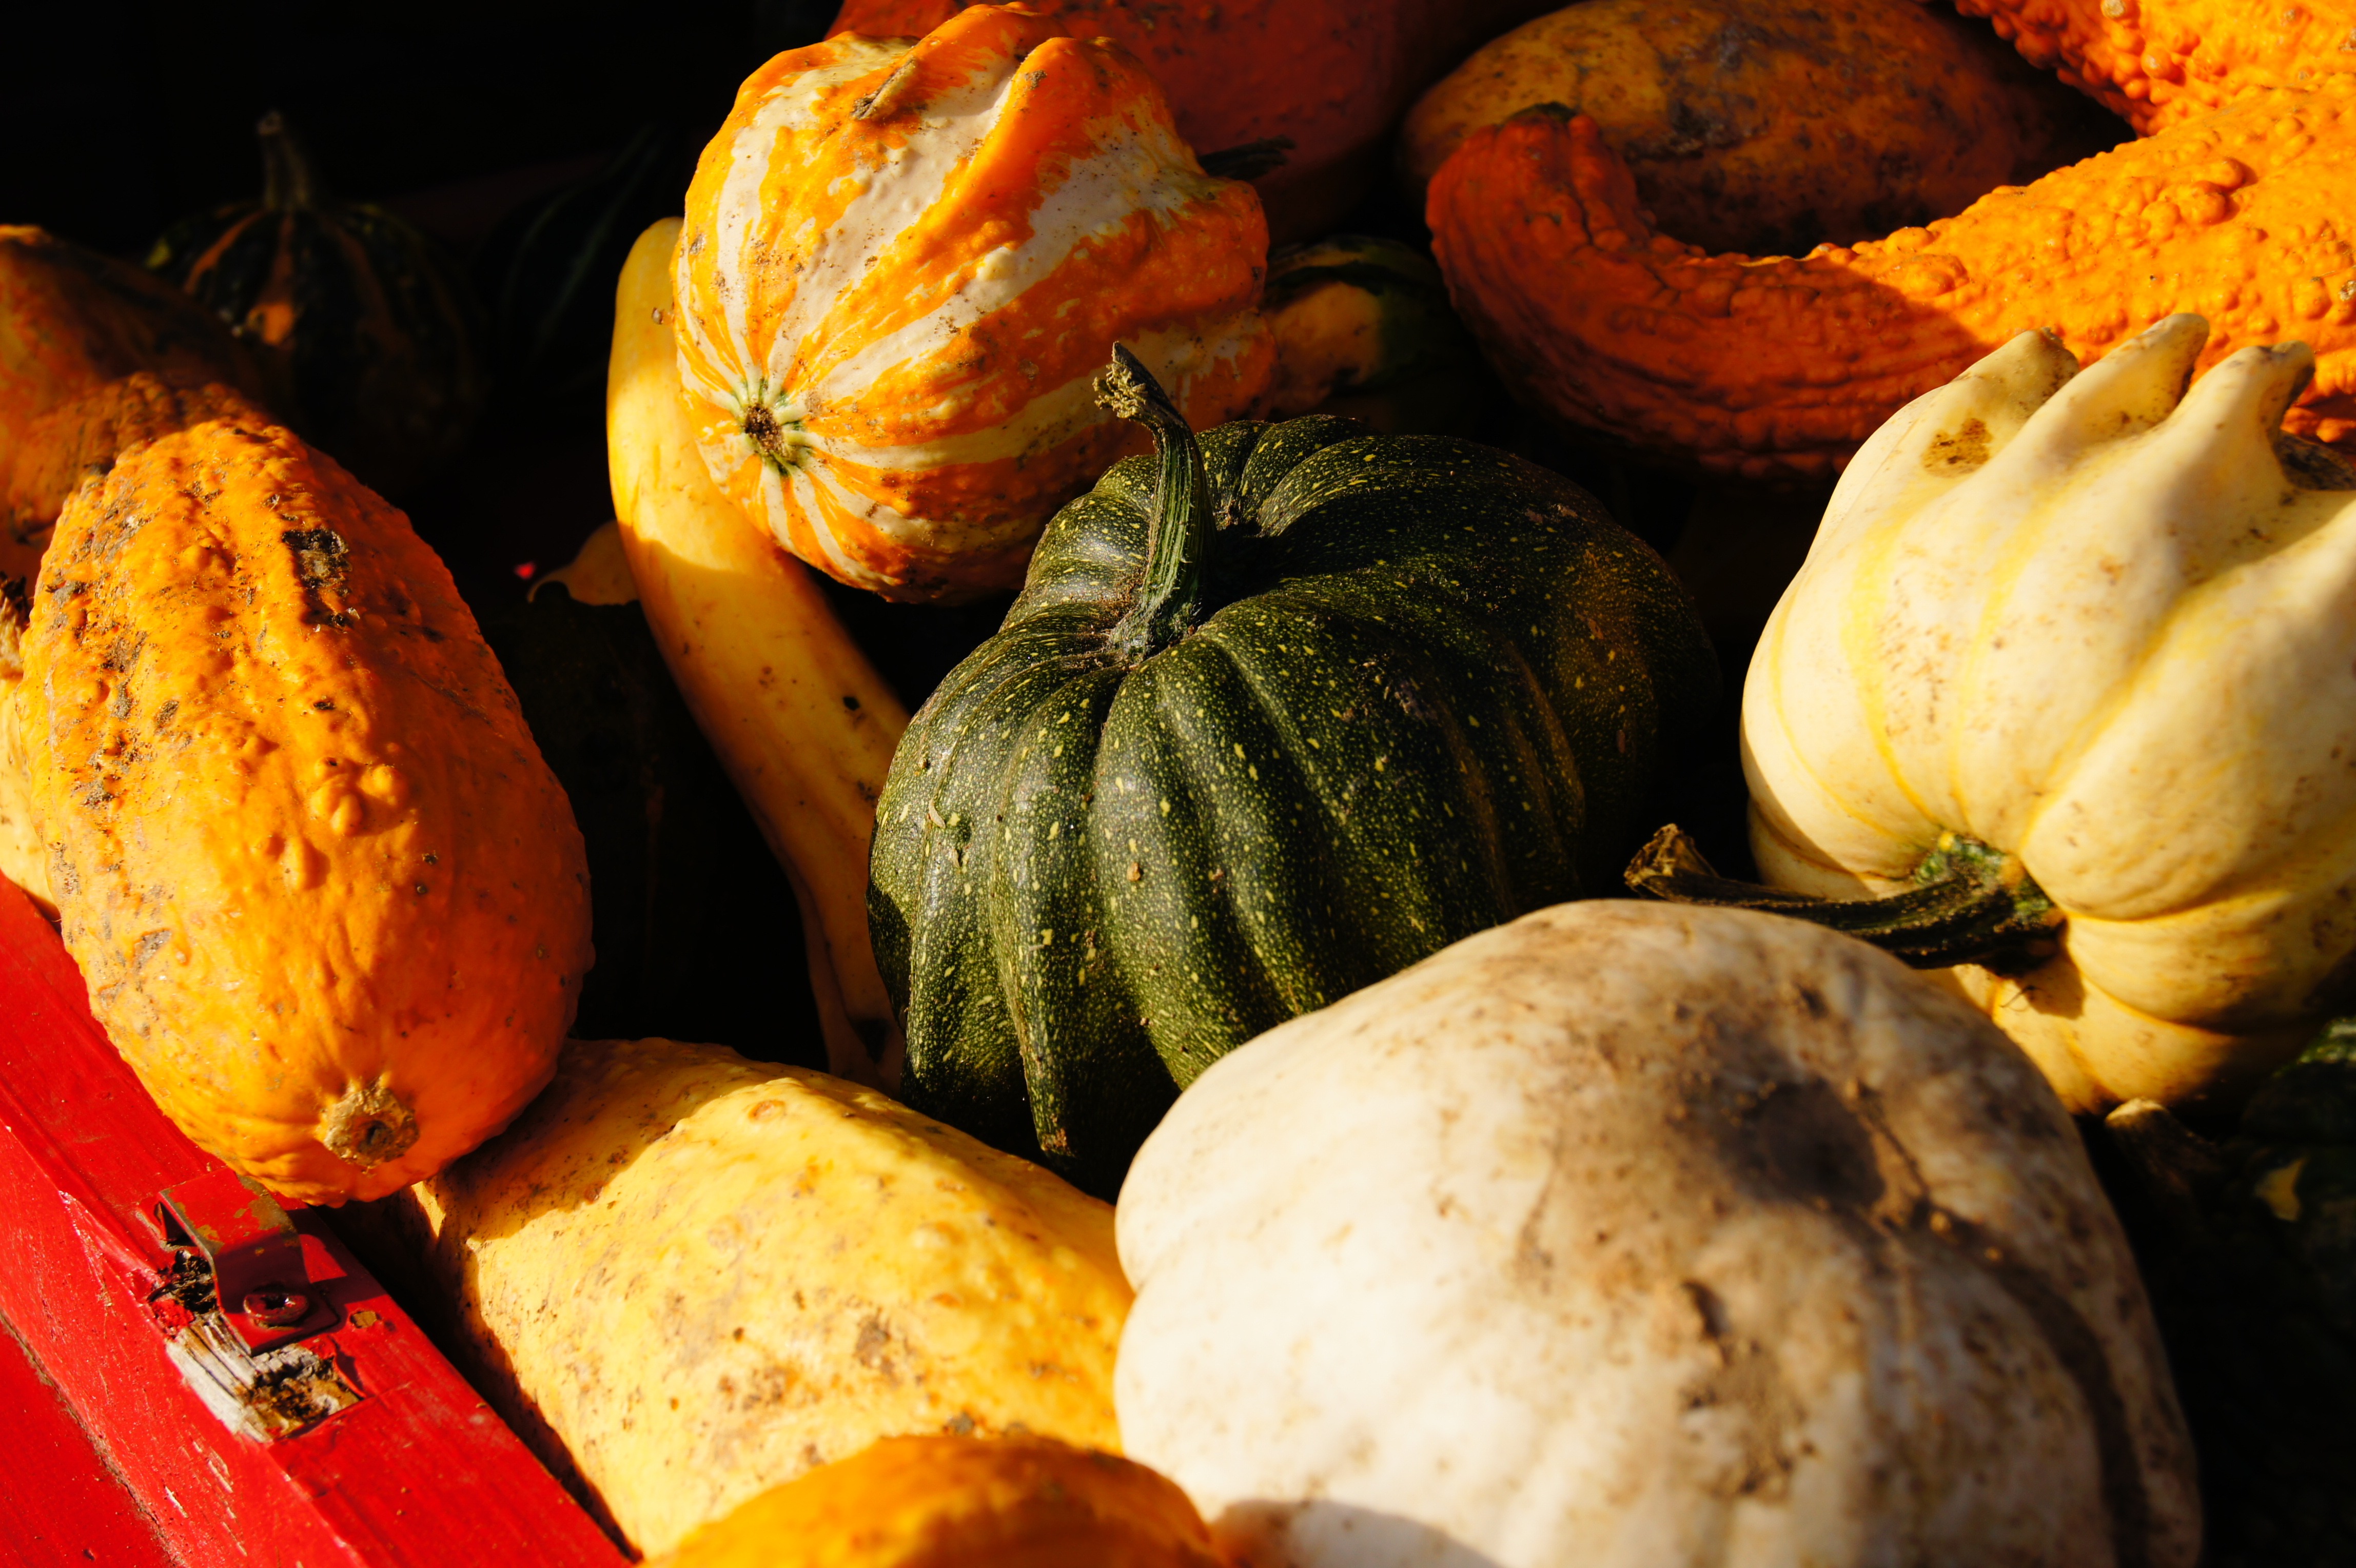
plant, food, harvest, produce, vegetable, autumn, pumpkin, halloween, gourd, vegetables, calabaza, carving, cucurbita, flowering plant, winter squash, land plant